Buridan's Donkey (film)

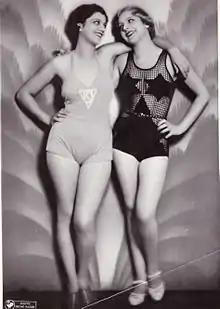

Buridan's Donkey (French: L'âne de Buridan) is a 1932 French comedy film directed by Alexandre Ryder and starring René Lefèvre, Colette Darfeuil and Mona Goya. It takes its title from the fable of Buridan's donkey.